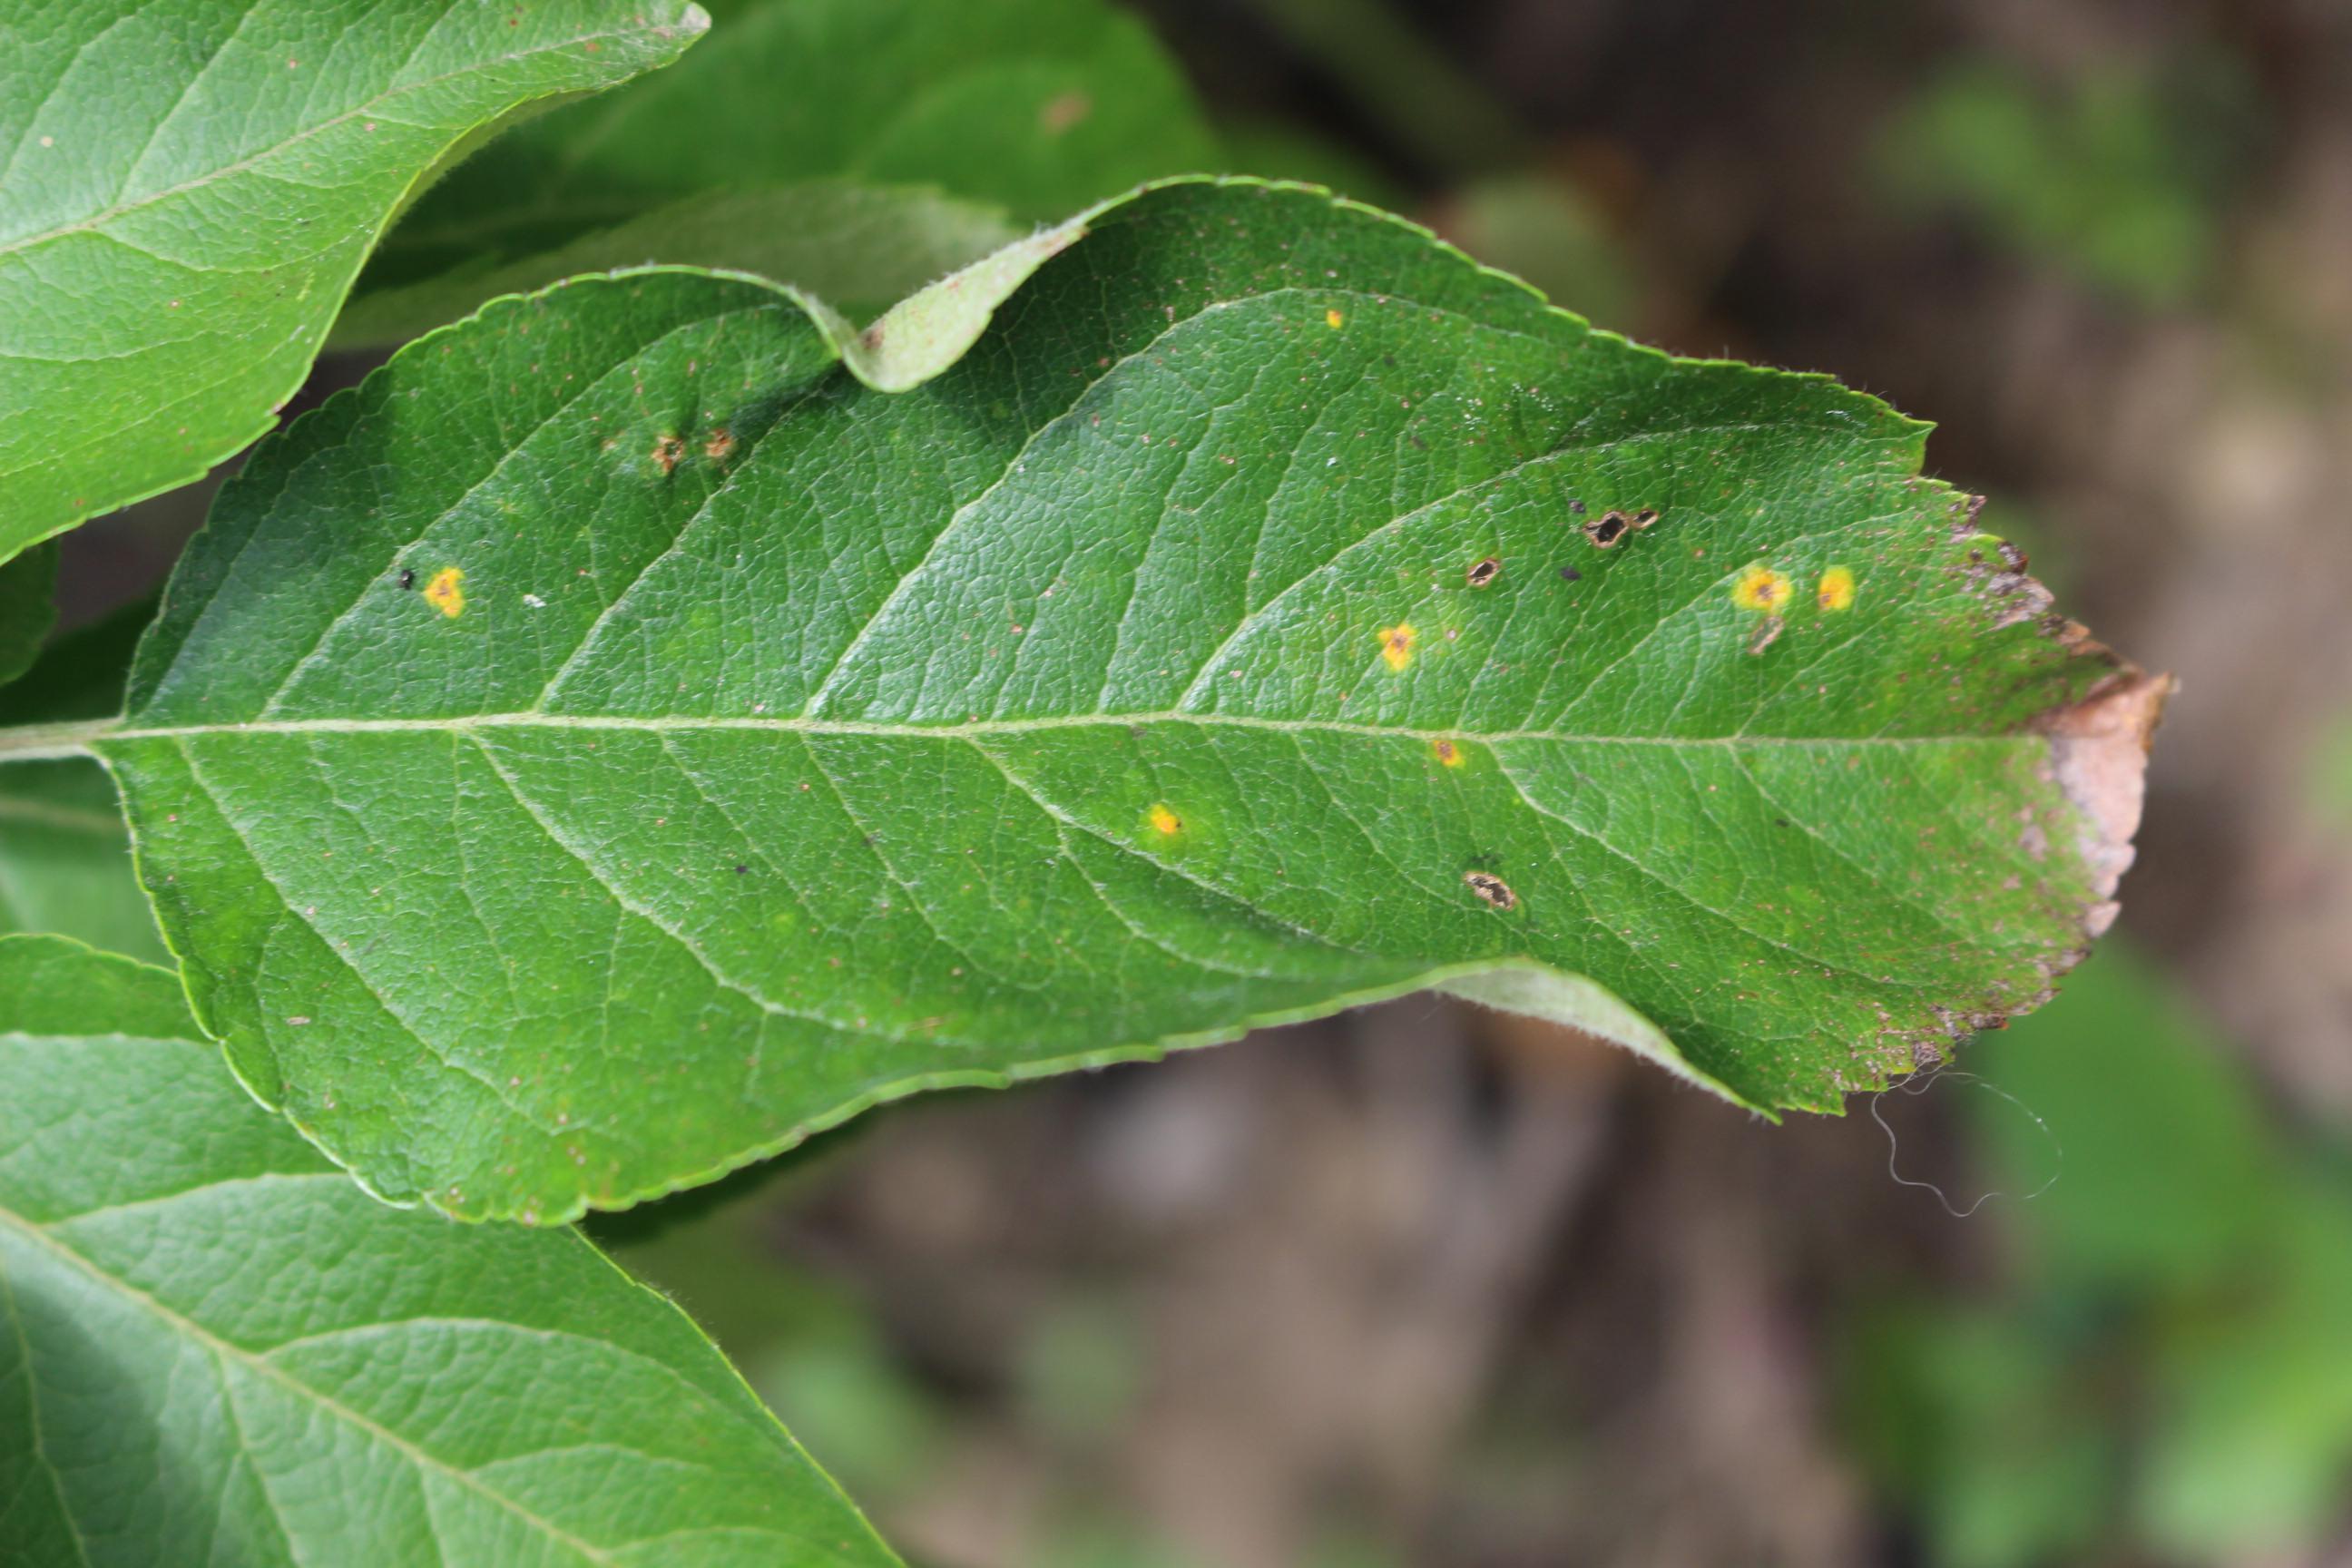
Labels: rust